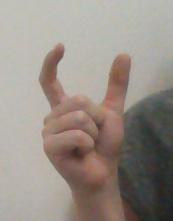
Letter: nun